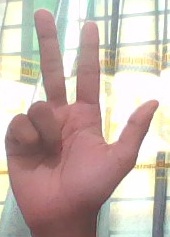
ASL sign: 3